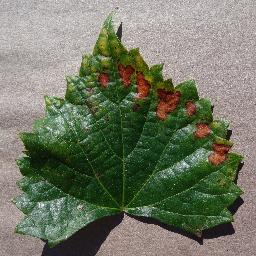
Label: Grape___Esca_(Black_Measles)